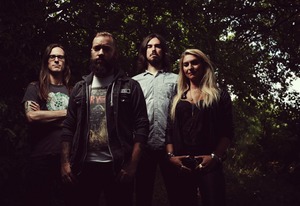
AqME est un groupe de metal alternatif français, originaire de Paris, en Île-de-France. Formé en 1999, le groupe compte un total de huit albums studio, deux EP, et un album live.